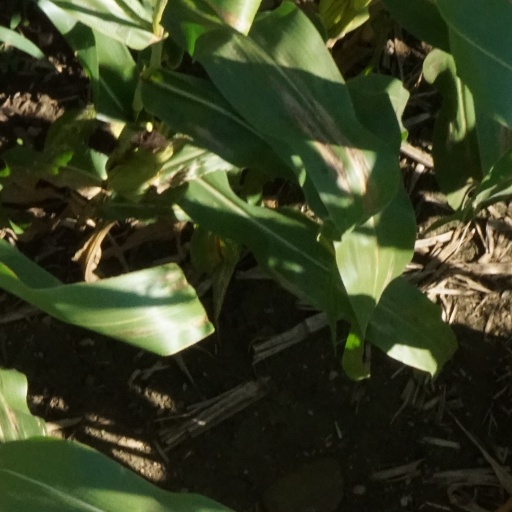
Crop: maize; corn